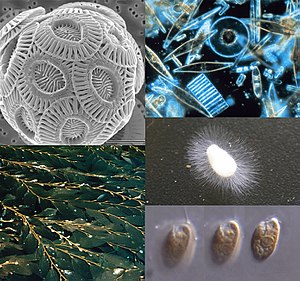
Chromalveolata
Chromalveolata er et superrige postuleret af Thomas Cavalier-Smith i 1981.Der er dog stor uenighed om denne gruppe, og der synes i 2010 at være begyndende konsensus om at Cryptophyta og Haptophyta ikke skal tilhøre denne gruppe.